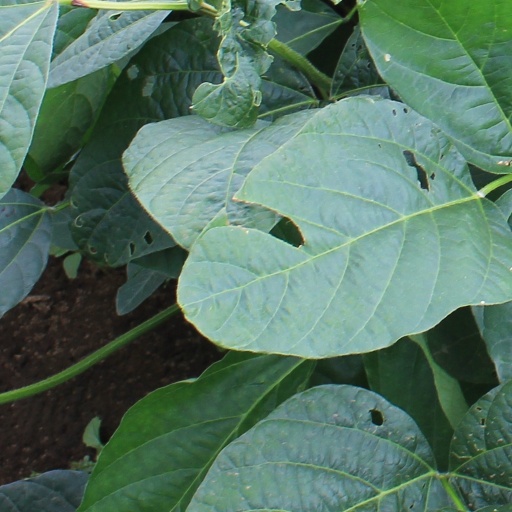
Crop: soybean